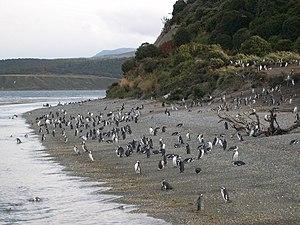
Cet article recense les espèces d’oiseaux présentes en Terre de Feu y compris les oiseaux migrateurs. On y compte 196 espèces et une sous-espèce regroupées selon leur ordre et leur famille.